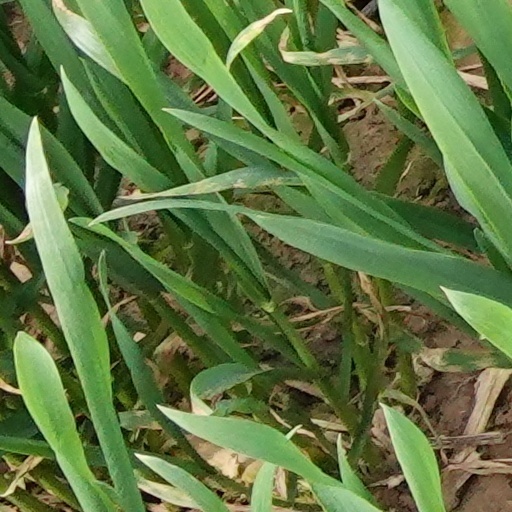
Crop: wheat